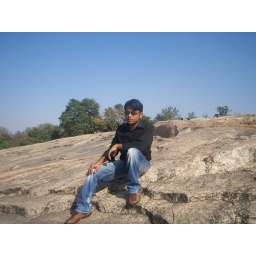
This is the rock hill in Lal Bagh, Bangalore.